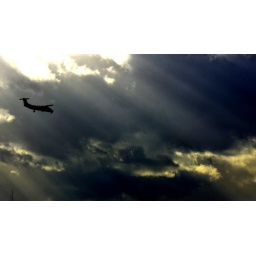
airplane in clouds